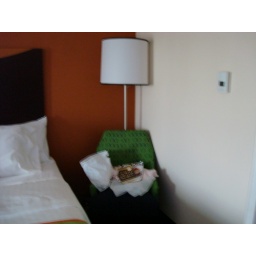
Side chair and lamp in room